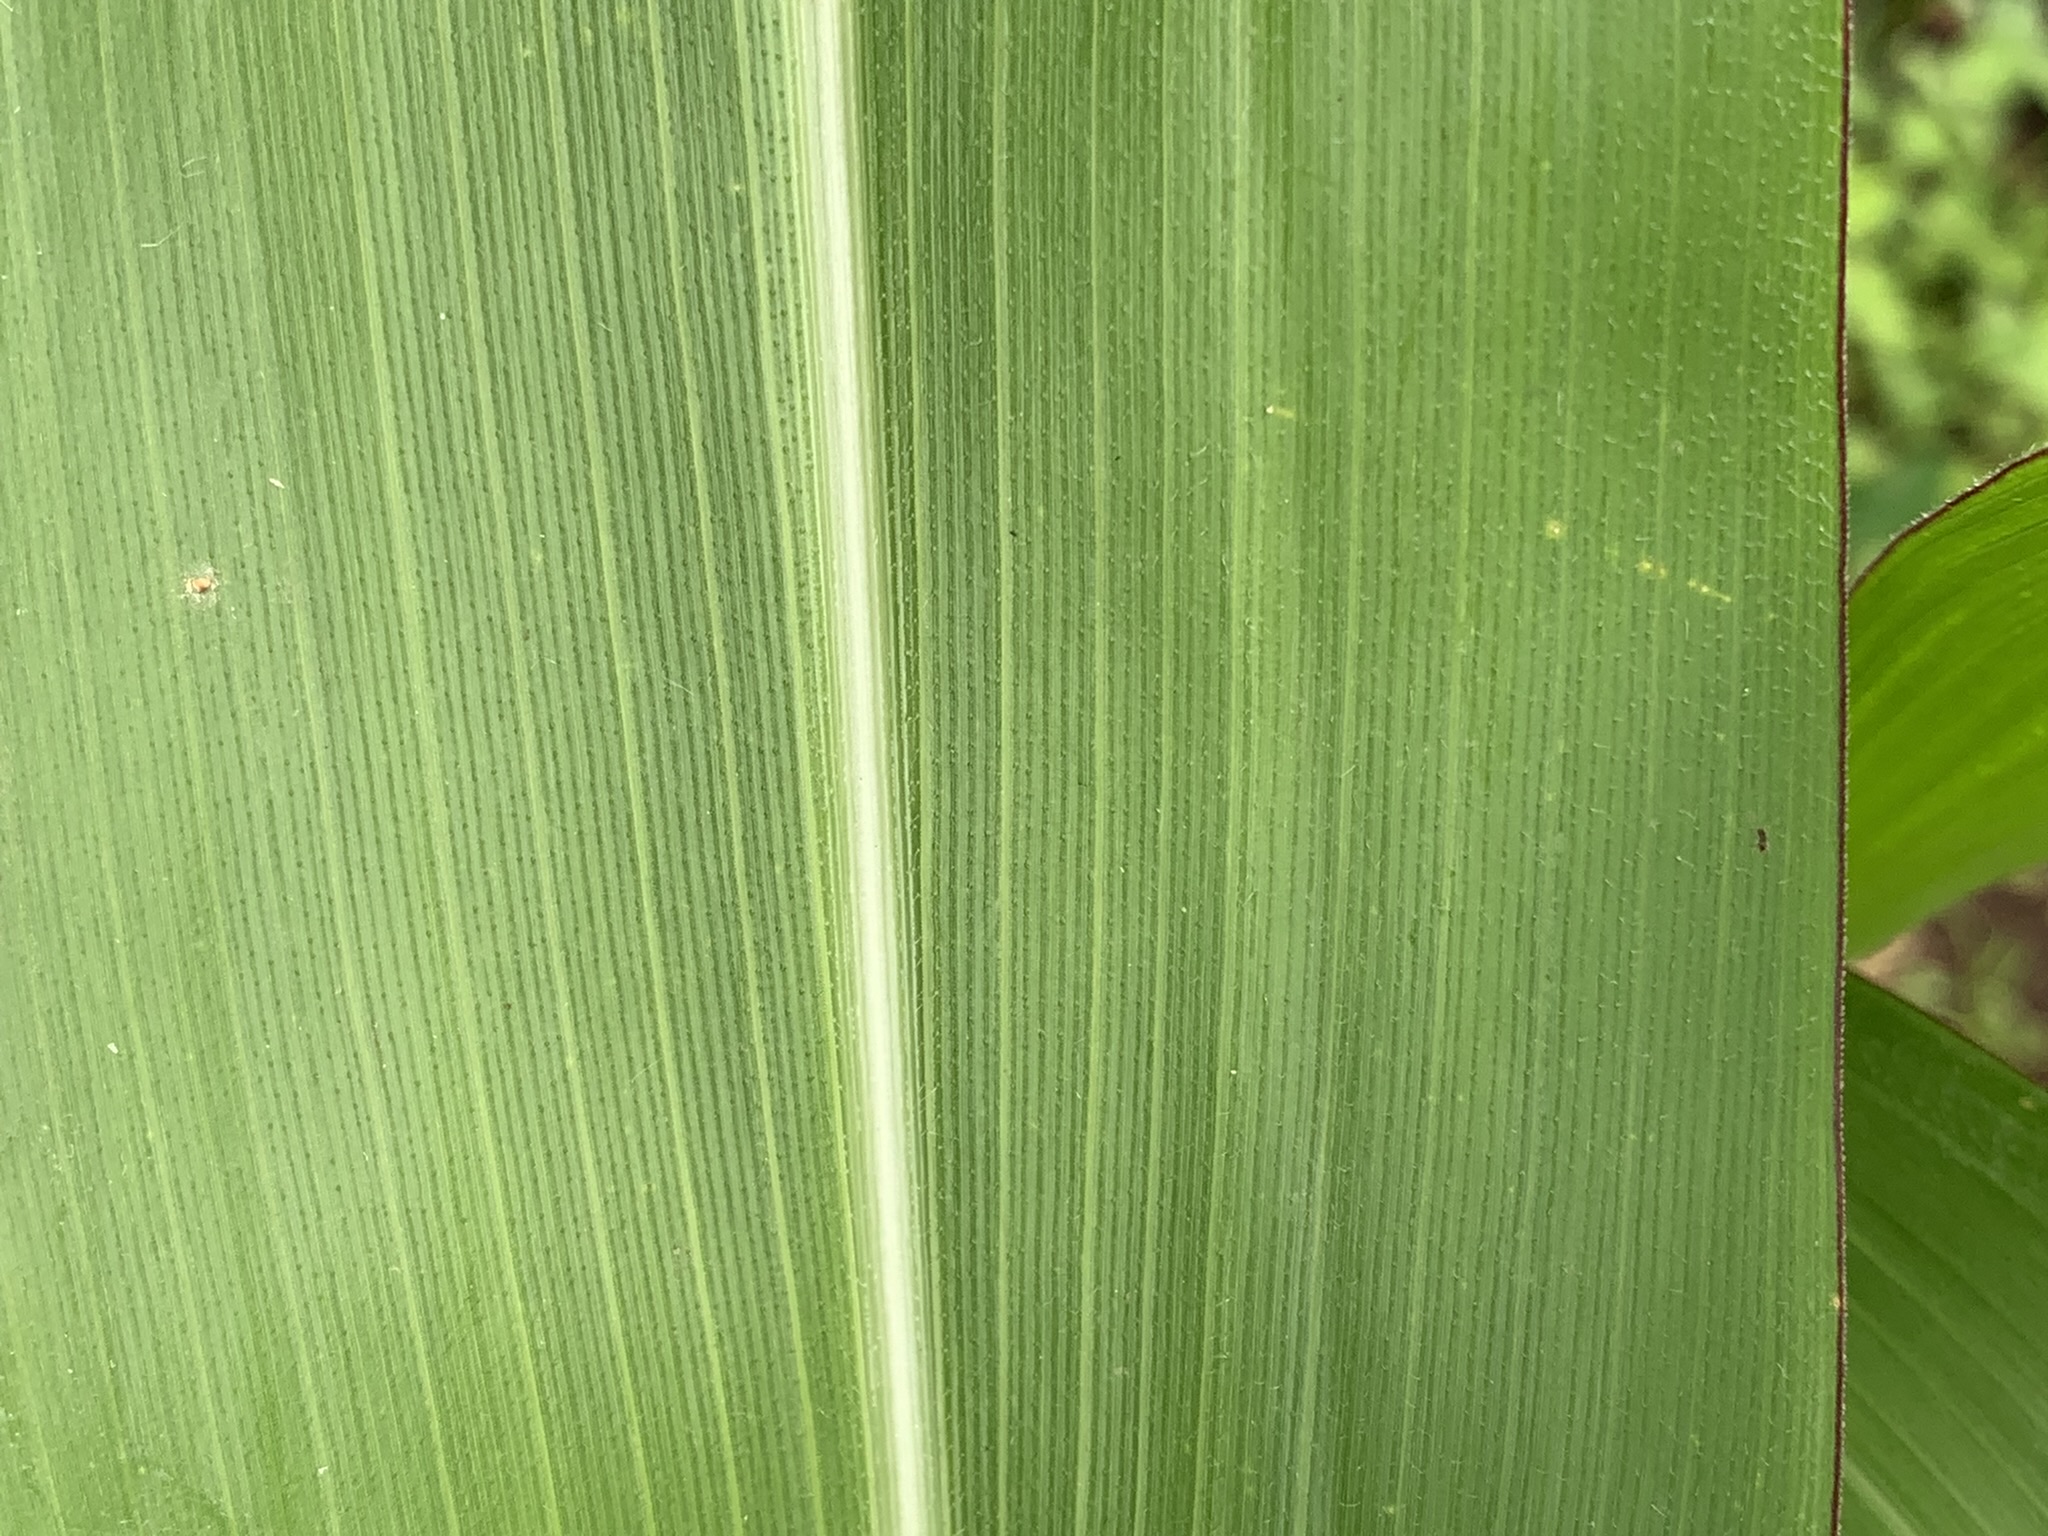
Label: Healthy